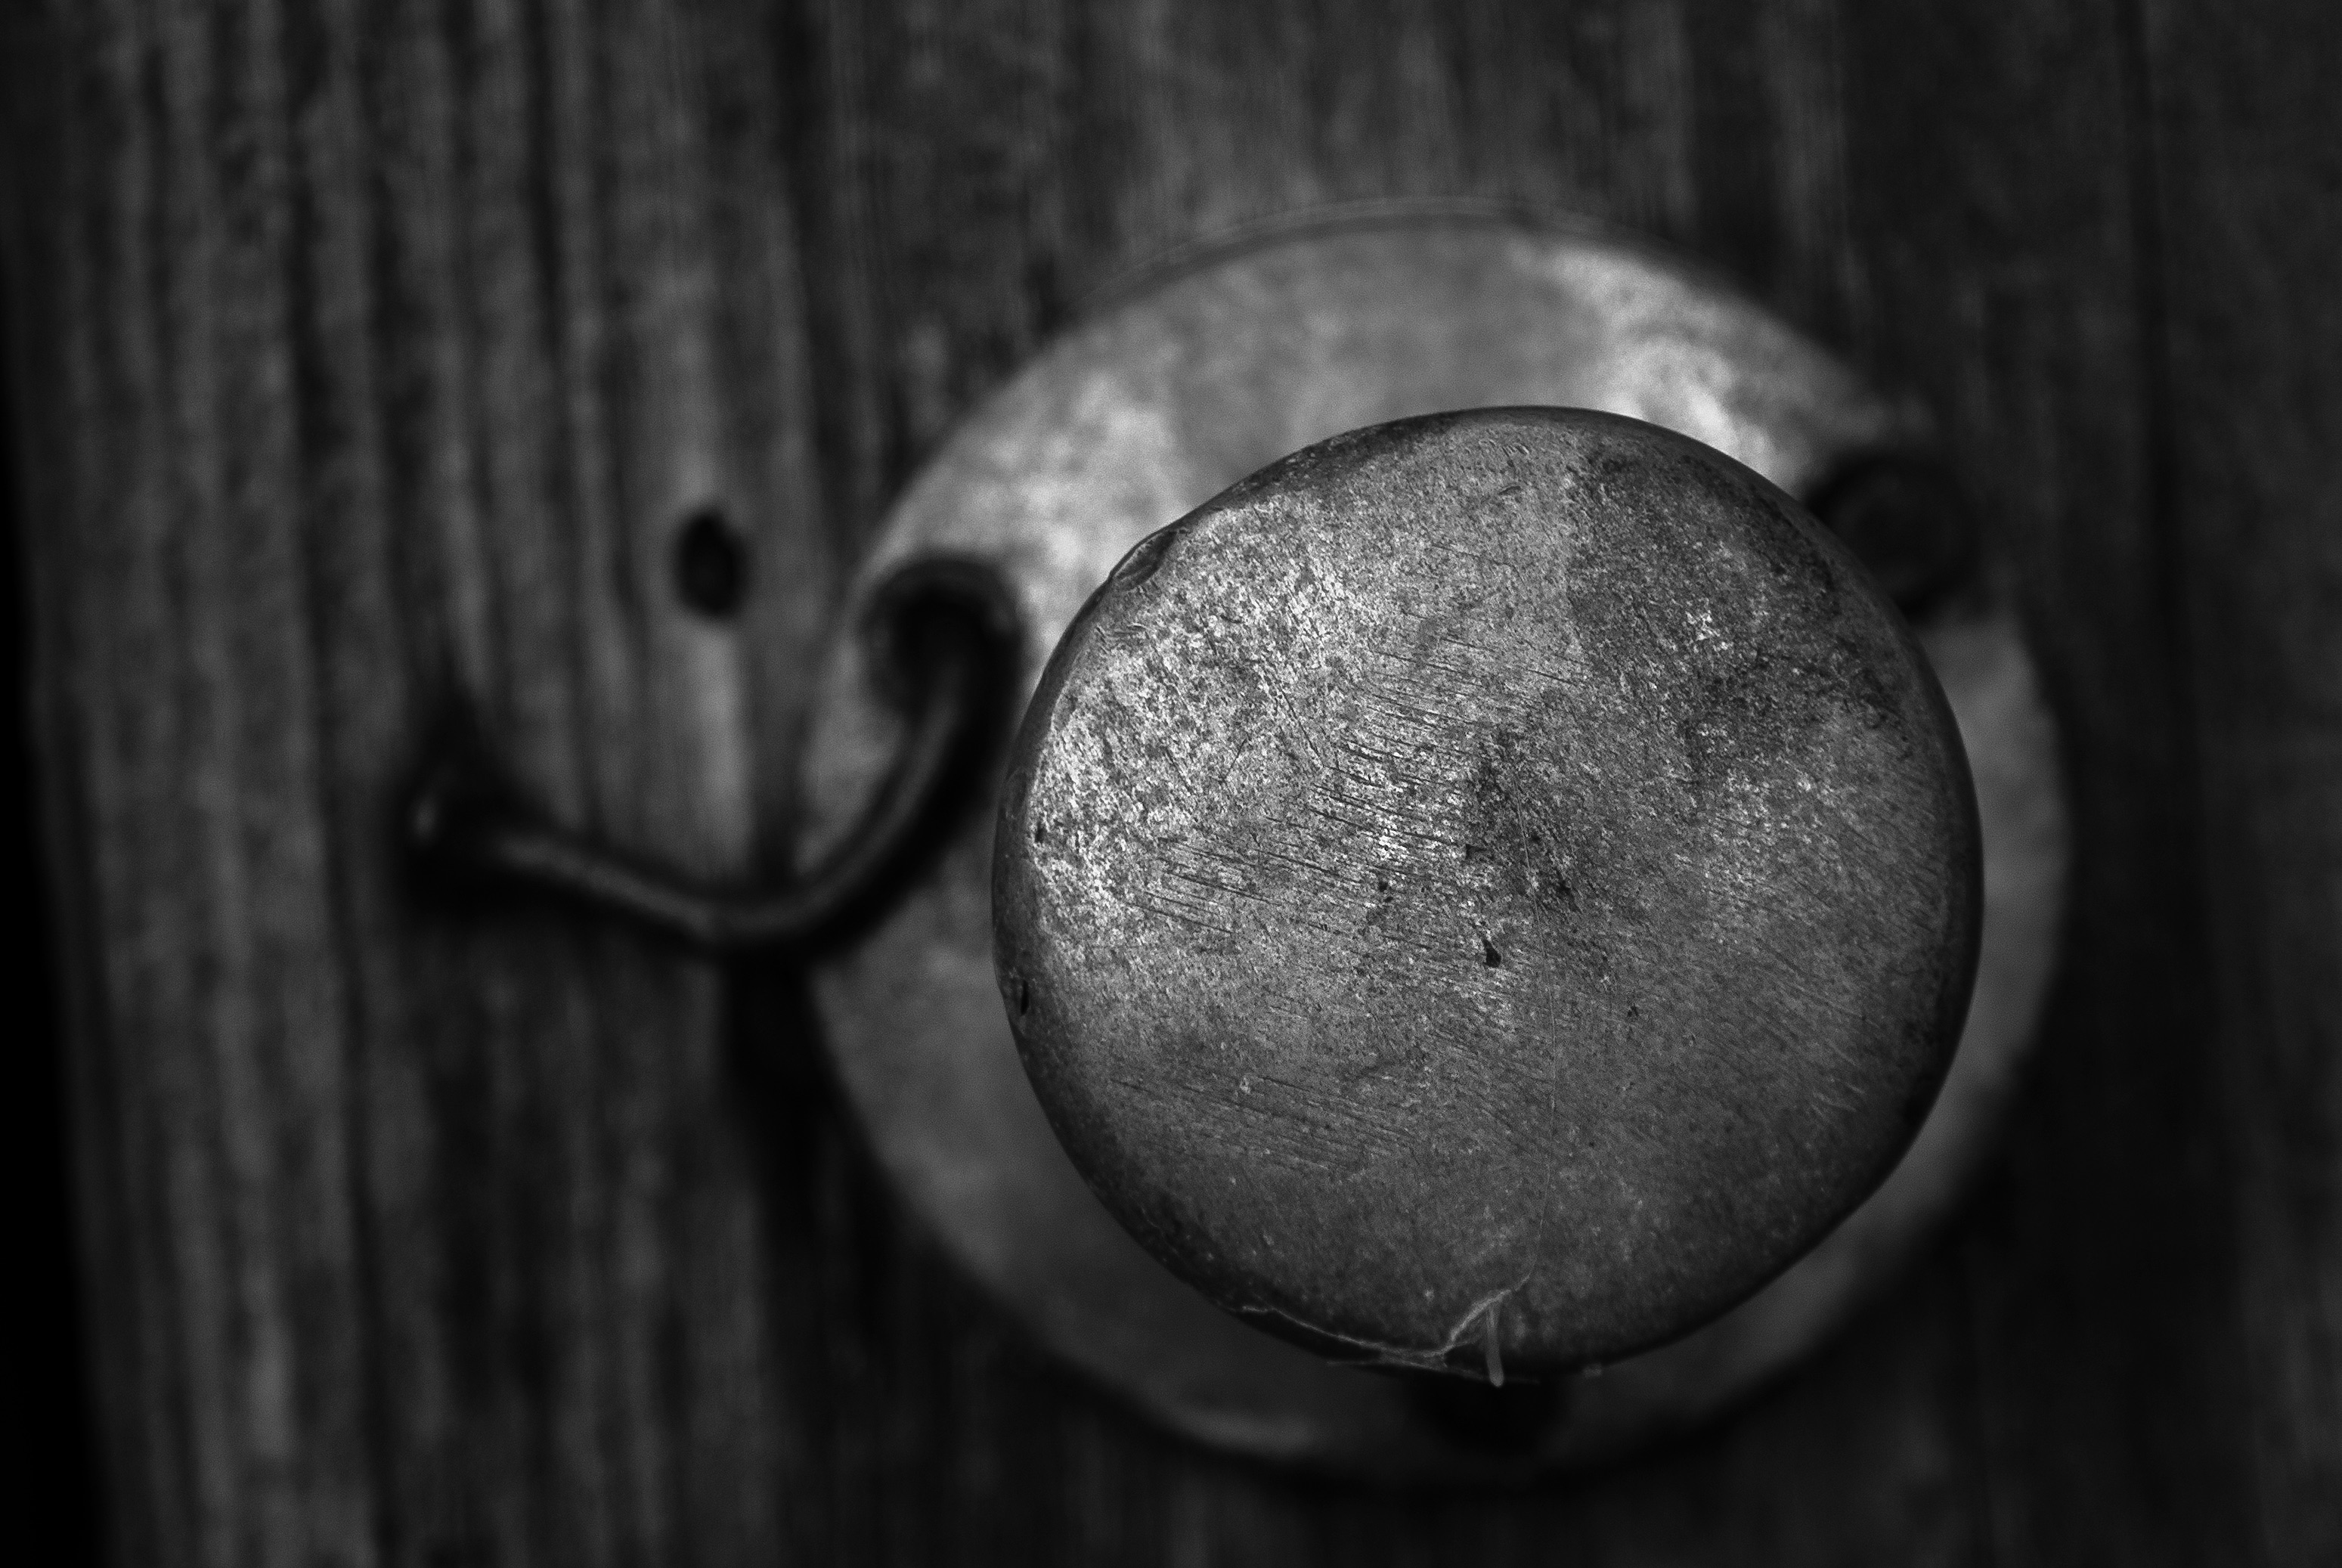
light, black and white, white, photography, texture, darkness, black, monochrome, circle, close up, eye, shape, macro photography, still life photography, monochrome photography